Brian Barton

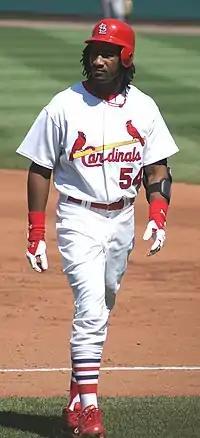
Barton with the St. Louis Cardinals

Brian Deon Barton (born April 25, 1982) is an American former professional outfielder. He played in Major League Baseball (MLB) for the St. Louis Cardinals and Atlanta Braves.